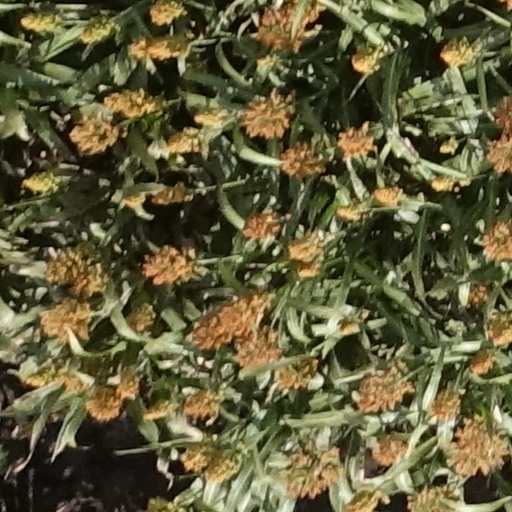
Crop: sorghum